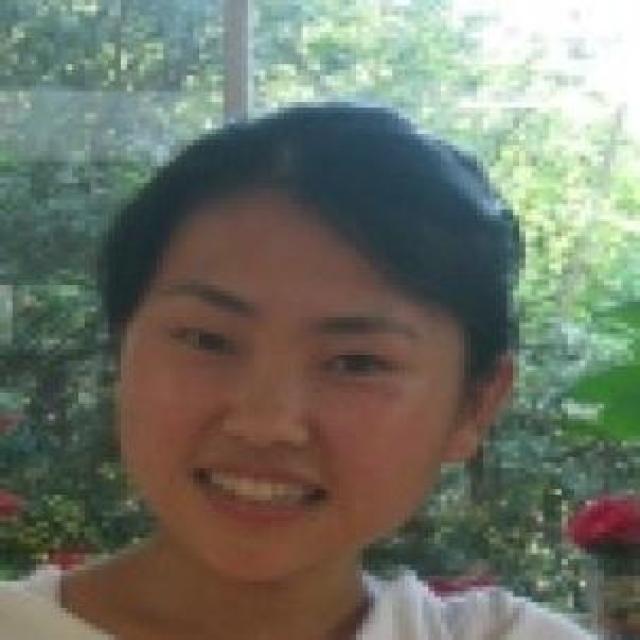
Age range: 21-44